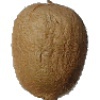
Label: Kiwi 1